Shishmanoğlu family

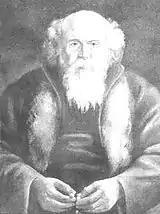
Emmanuel Shishmanoğlu.

In 1592 Grujica settled in the Bulgarian town of Vidin which in the Middle Ages was the residence of the Shishman Imperial dynasty. His successors are engaged in tailoring, while the marriage of a one their girl with influential Bosnian janissar, give unexpected rise of the family. In 1794 their grandson Osman Pazvantoğlu became governor of the Vidin district and a rebel against Ottoman rule. When Osman runs, he delegated his financial affairs of his cousin Emmanuel Shishmanoğlu, who accumulate great wealth. Emmanuel developed a finance house by installing each of his four sons in the main economic centres in Ottoman and Austrian Empires. Unlike the Christian usurers of earlier centuries, who had financed and managed Turkish noble houses, but often lost their wealth through violence or expropriation, the system created by the Shishmanoğlu was impervious to local attacks. Their assets were held in financial instruments, circulating through the world as stocks, bonds and debts. The skills of Emmanuel allowed them to insulate their property from local violence. They managed to maintain their privileges after the death of Pazvantoğlu and even they are given the title Çorbacı.